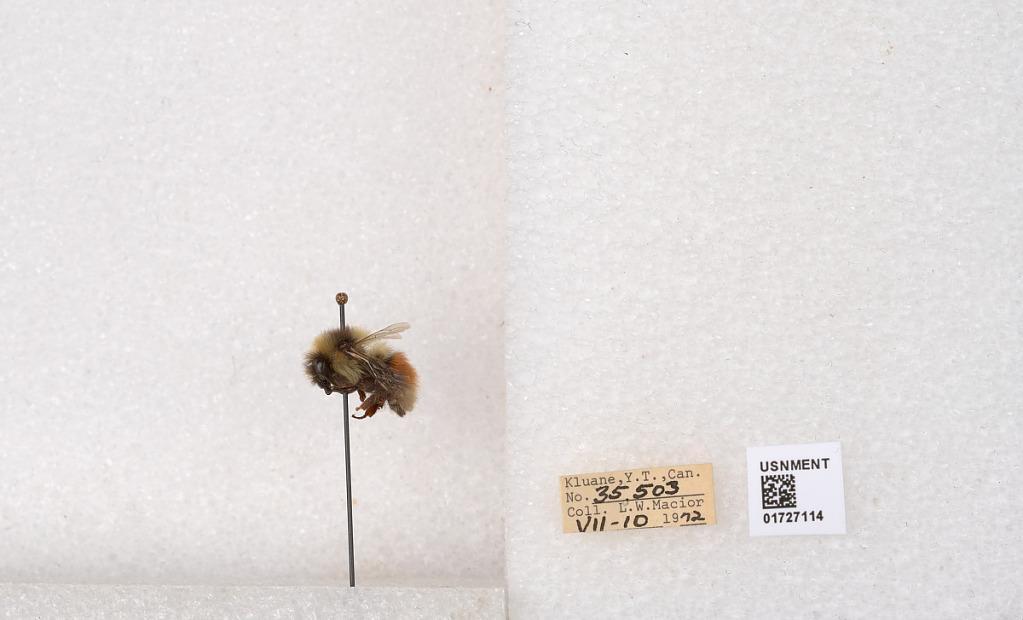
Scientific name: Bombus (Pyrobombus) sylvicola Kirby
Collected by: L. Macior
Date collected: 1972-7-10
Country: Canada
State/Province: Yukon
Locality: Kluane
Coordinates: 61.2426, -139.113